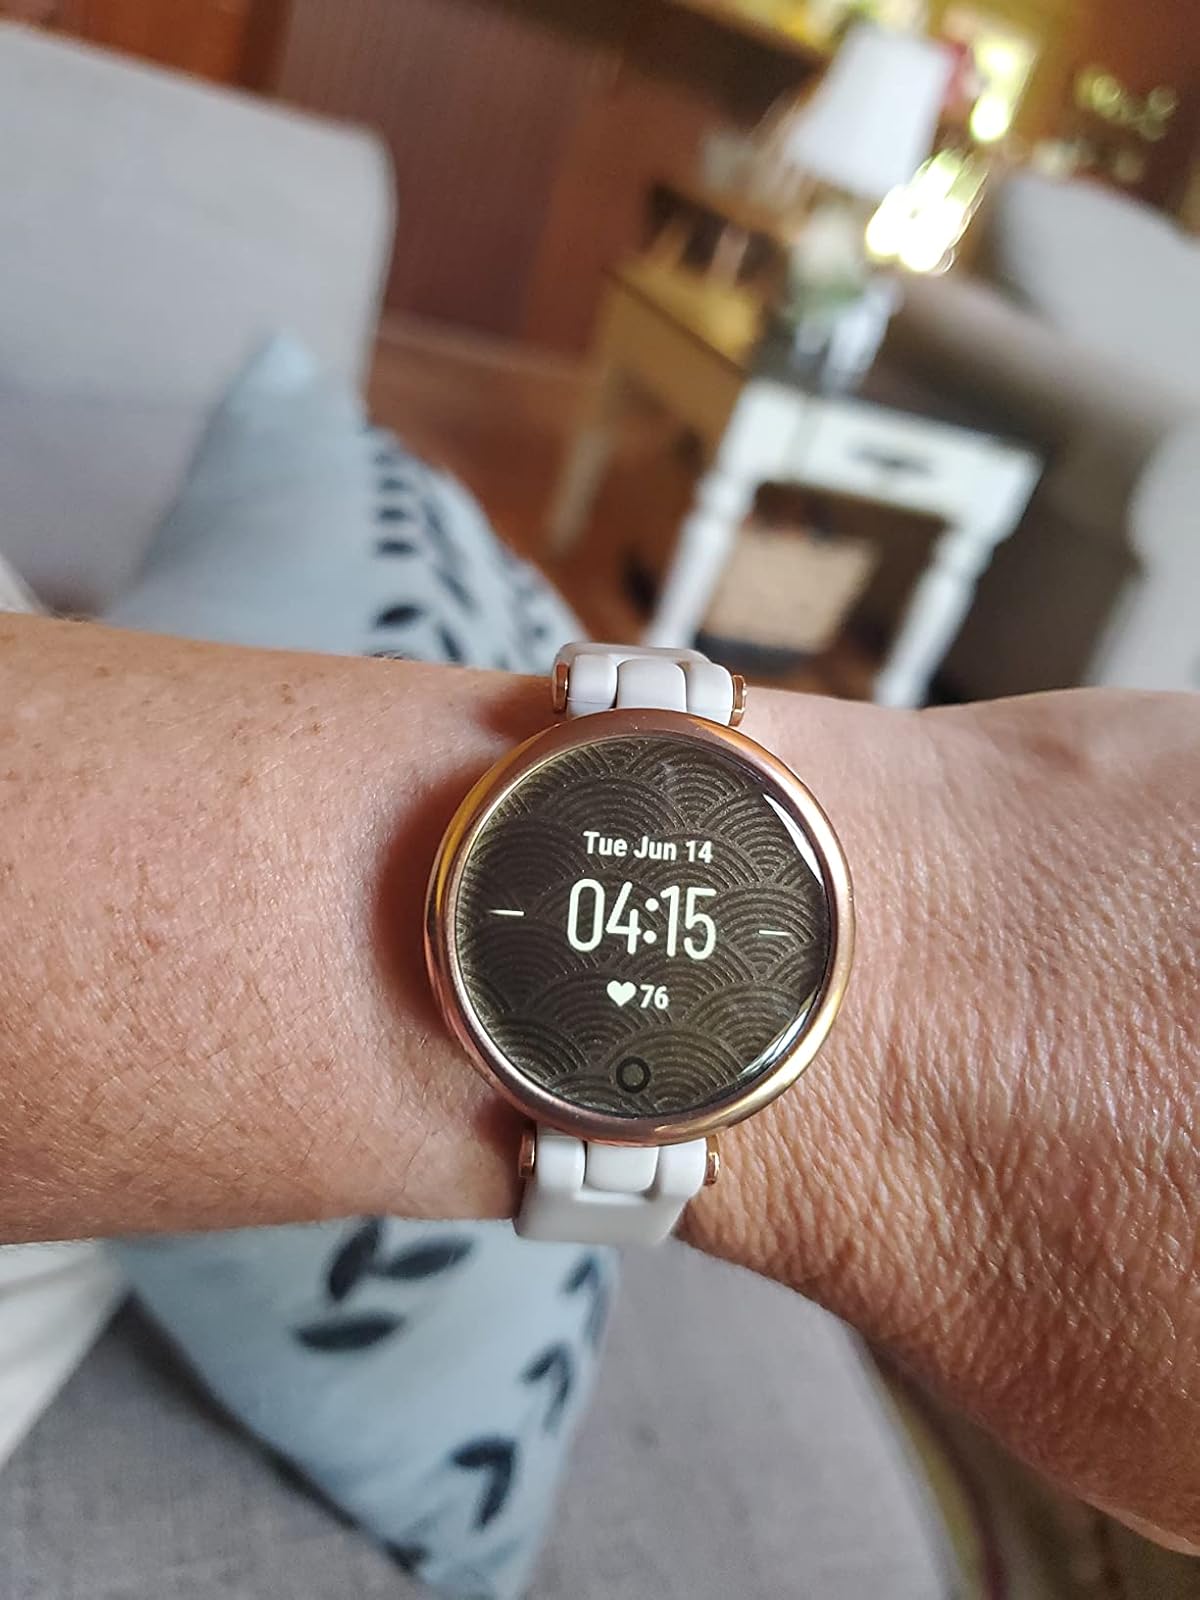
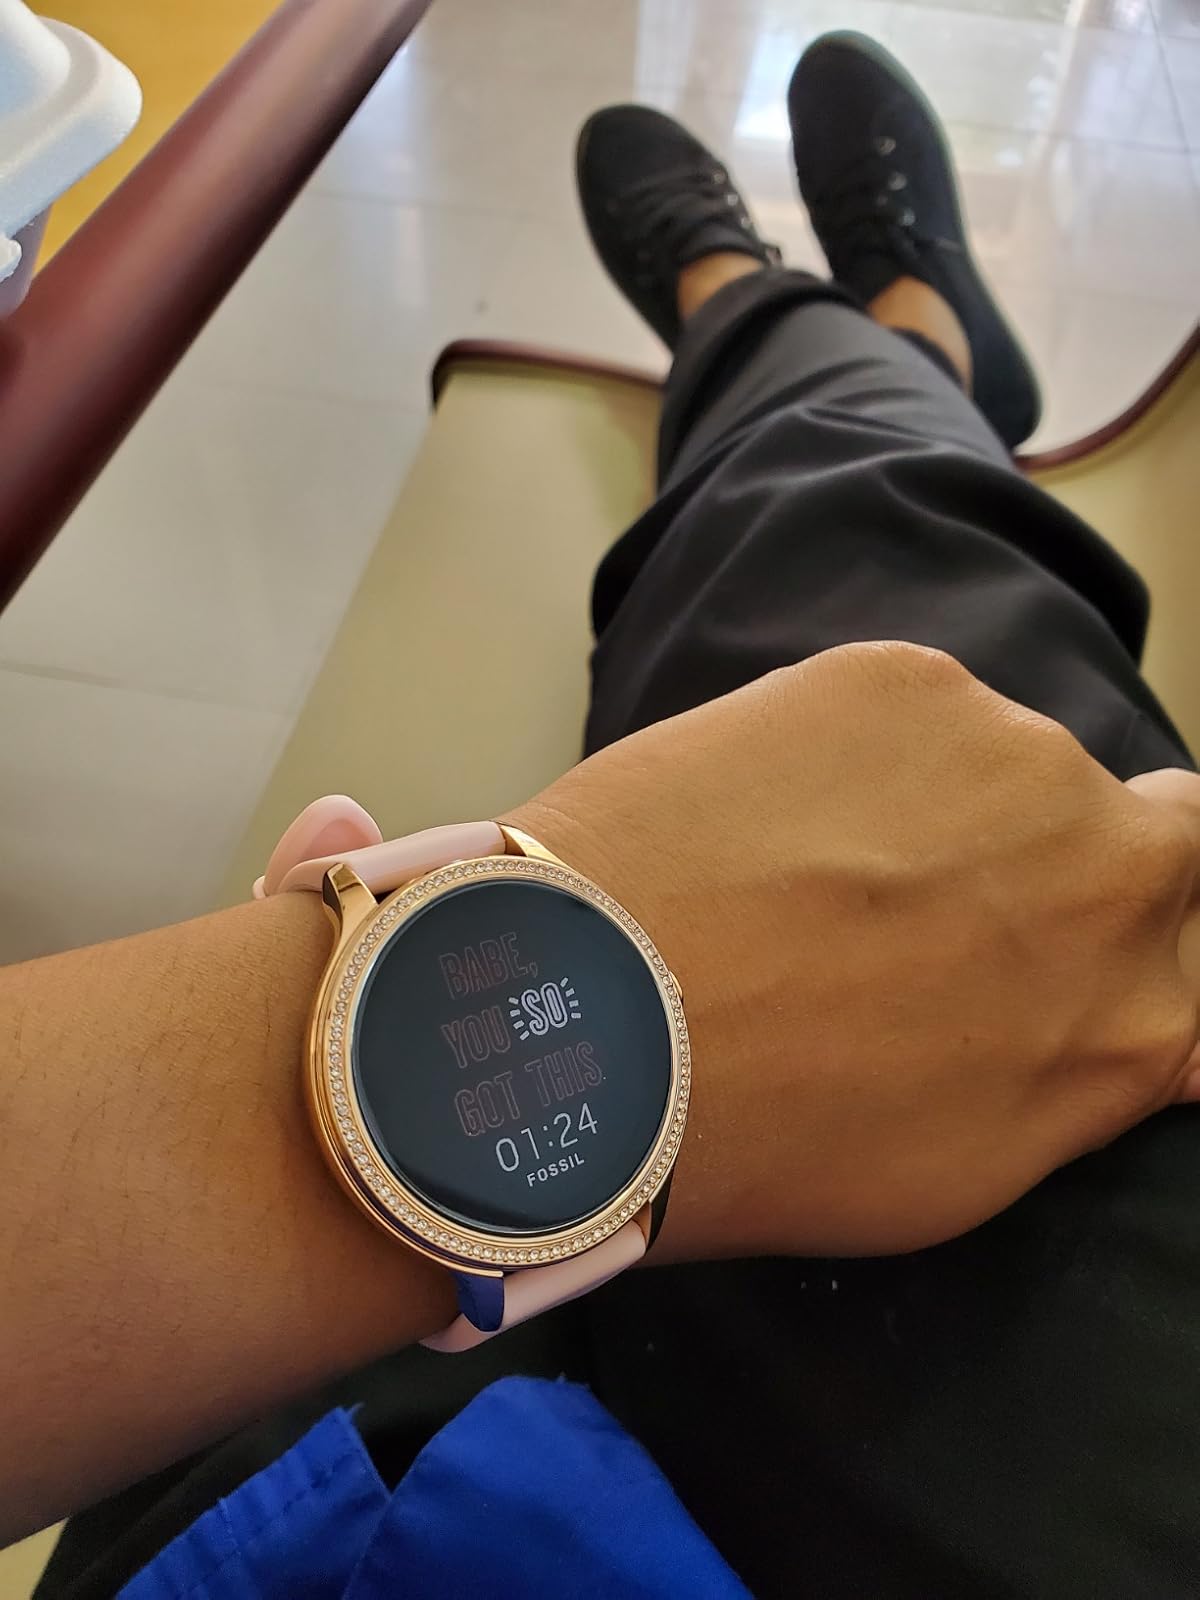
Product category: smartwatch
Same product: no